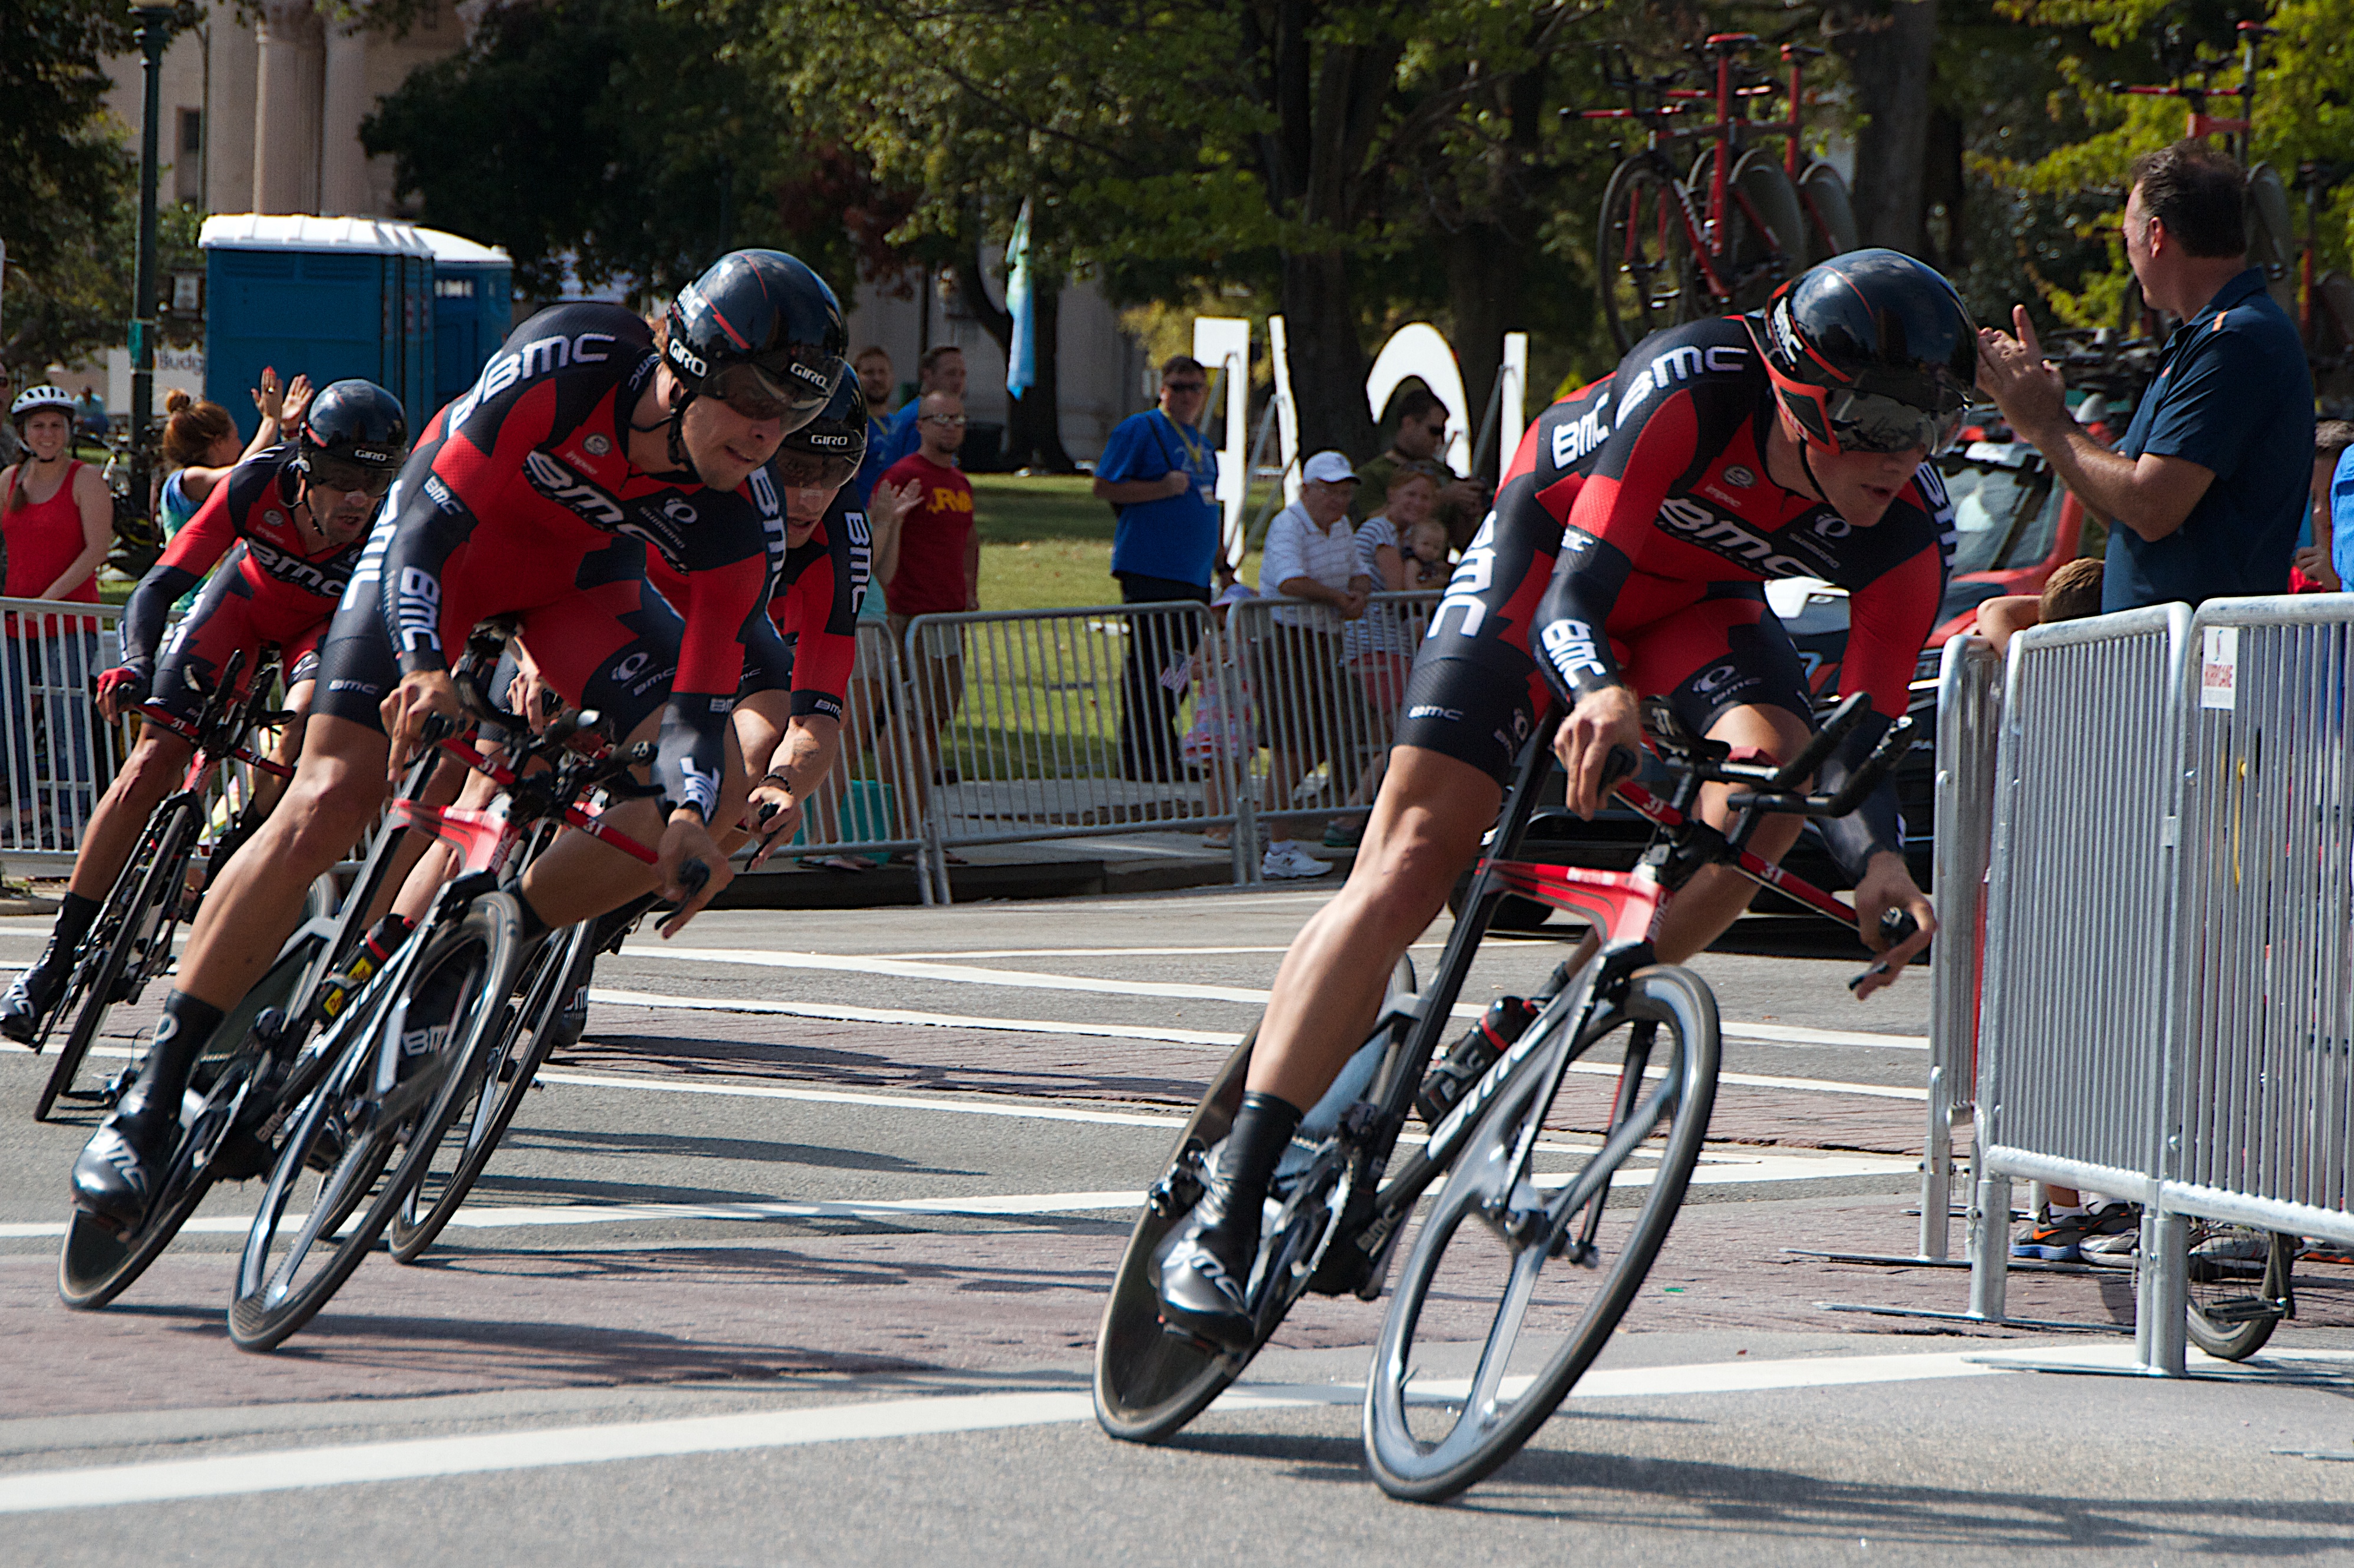
bicycle, recreation, vehicle, sports equipment, mountain bike, cycling, race, sports, racing, 2015365, vcubrb, road cycling, outdoor recreation, cycle sport, cyclo cross, bicycle racing, road bicycle, endurance sports, racing bicycle, road bicycle racing, duathlon